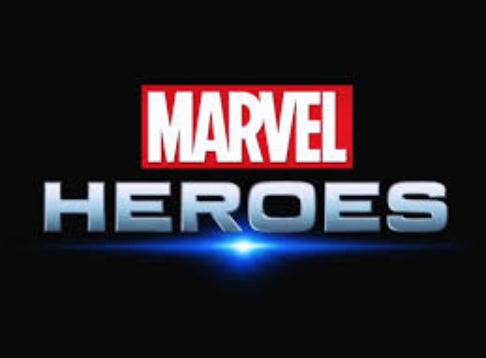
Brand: Marvel
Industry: Necessities